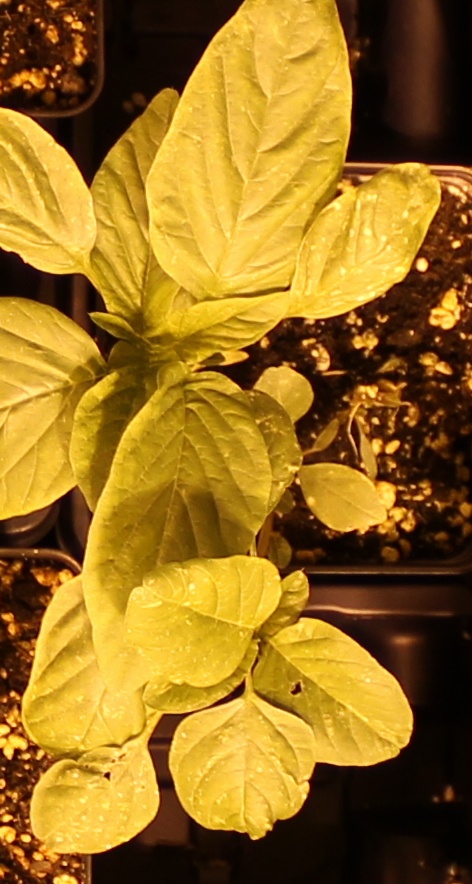
Label: Palmer Amaranth